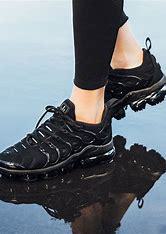
Brand: Nike
Model: Air Vapormax Plus